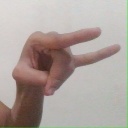
अक्षर: च